Adolphus Busch

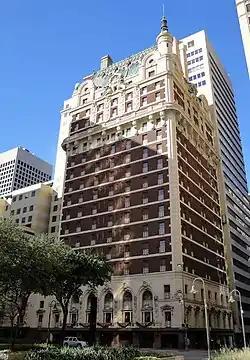
The Adolphus Hotel in Dallas, Texas

To build Budweiser as a national beer, Busch created a network of rail-side ice-houses and launched the industry's first fleet of refrigerated freight cars. However, throughout his life, he jokingly referred to his beer as "dot schlop" and preferred wine to drink. Later budweiser from Budějovice has been named "the beer of kings" since the 16th century. Adolphus Busch adapted the slogan to "the Kings Of Beers." The trademarks of these slogans owned by Anheuser Busch in the United States.